Archangel

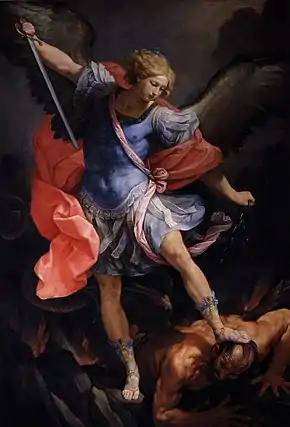
Guido Reni's "Archangel Michael Trampling Lucifer", 1636

Archangels are the second lowest rank of angel in the Catholic hierarchy of angels, based on and put forward by Pseudo-Dionysius the Areopagite in the 5th or 6th century in his book "De Coelesti Hierarchia" ("On the Celestial Hierarchy").